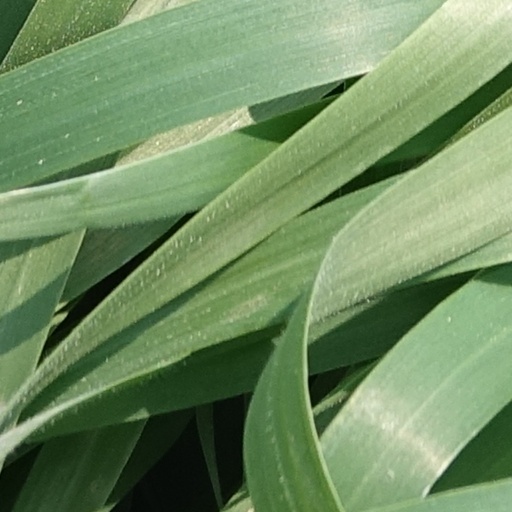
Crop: wheat